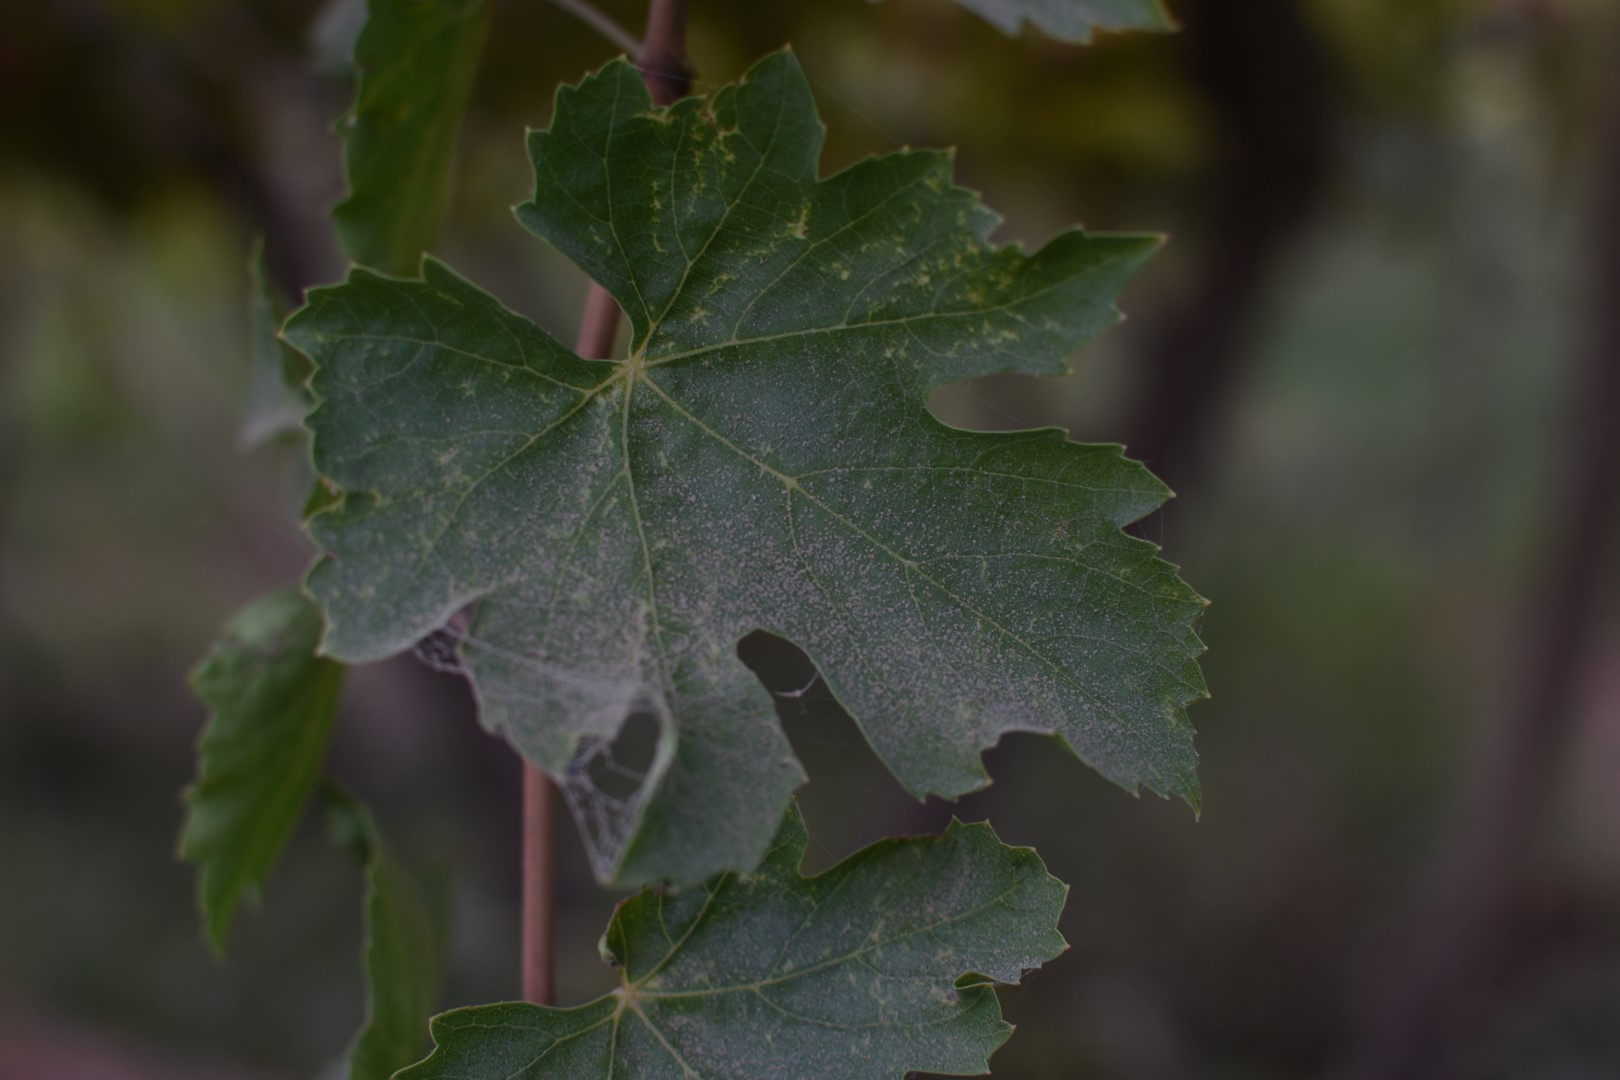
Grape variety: Thompson Seedless